Strabismus

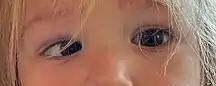
A child with accommodative esotropia affecting the right eye

Any disease that causes vision loss may also cause strabismus, but it can also result from any severe and/or traumatic injury to the affected eye. Sensory strabismus is strabismus due to vision loss or impairment, leading to horizontal, vertical or torsional misalignment or to a combination thereof, with the eye with poorer vision drifting slightly over time. Most often, the outcome is horizontal misalignment. Its direction depends on the person's age at which the damage occurs: people whose vision is lost or impaired at birth are more likely to develop esotropia, whereas people with acquired vision loss or impairment mostly develop exotropia. In the extreme, complete blindness in one eye generally leads to the blind eye reverting to an anatomical position of rest.